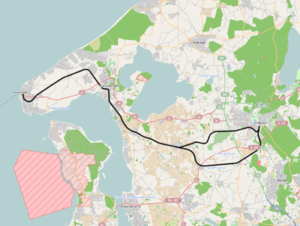
Frederiksværkbanen
Banens linjeføringer: Via Harløse øverst, via Gørløse nederst
Hillerød-Frederiksværk-Hundested Jernbane – eller Frederiksværkbanen – er en normalsporet dansk privatbane, anlagt i to etaper: Hillerød-Frederiksværk i 1897 og Frederiksværk-Hundested i 1916. De to selskaber blev 1. januar 1943 sluttet sammen til ét selskab, som fra 2002 blev en del af Hovedstadens Lokalbaner. Det indgik i Lokaltog i 2015.